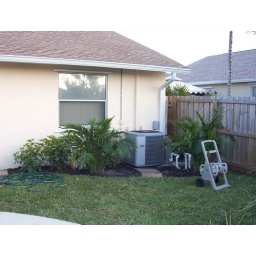
The plants will partially hide the air conditioning, pool filter and sprinkling systems under our bedroom window.